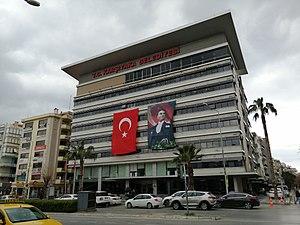
Karşıyaka est une ville et un district de la province d'İzmir dans la région égéenne en Turquie.